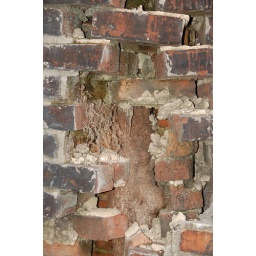
Detail of tree growing through a brick wall in Augusta, Georgia.